Jan and Jędrzej Śniadecki Street, Bydgoszcz

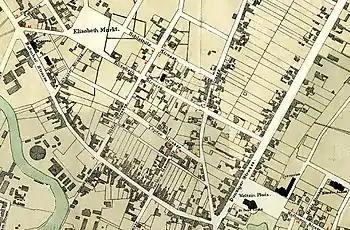
Elisabethstraße on an 1876 map

The street was defined in the mid-19th century. As a consequence of the set up in 1851, of the railway station in the north-west of Bydgoszcz, an intensive urban development happened in order to connect this area with the historical heart of the city, Gdańska Street. It is the same process that led to the development of nearby Dworcowa Street.